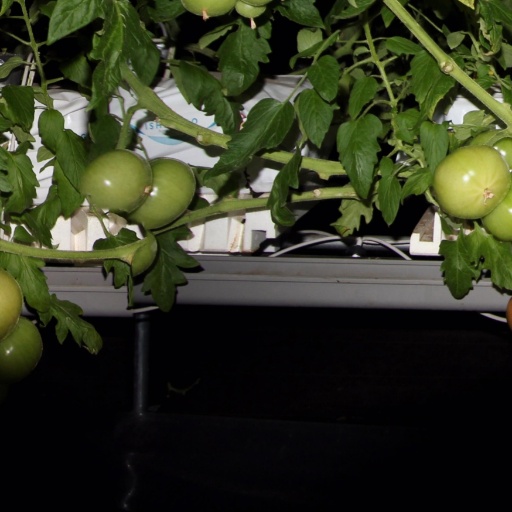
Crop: tomato